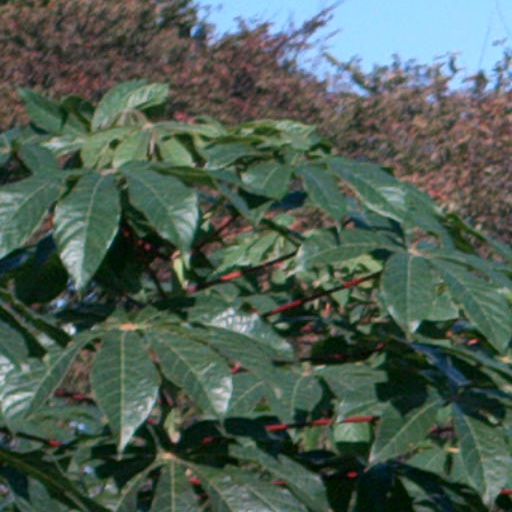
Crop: cassava